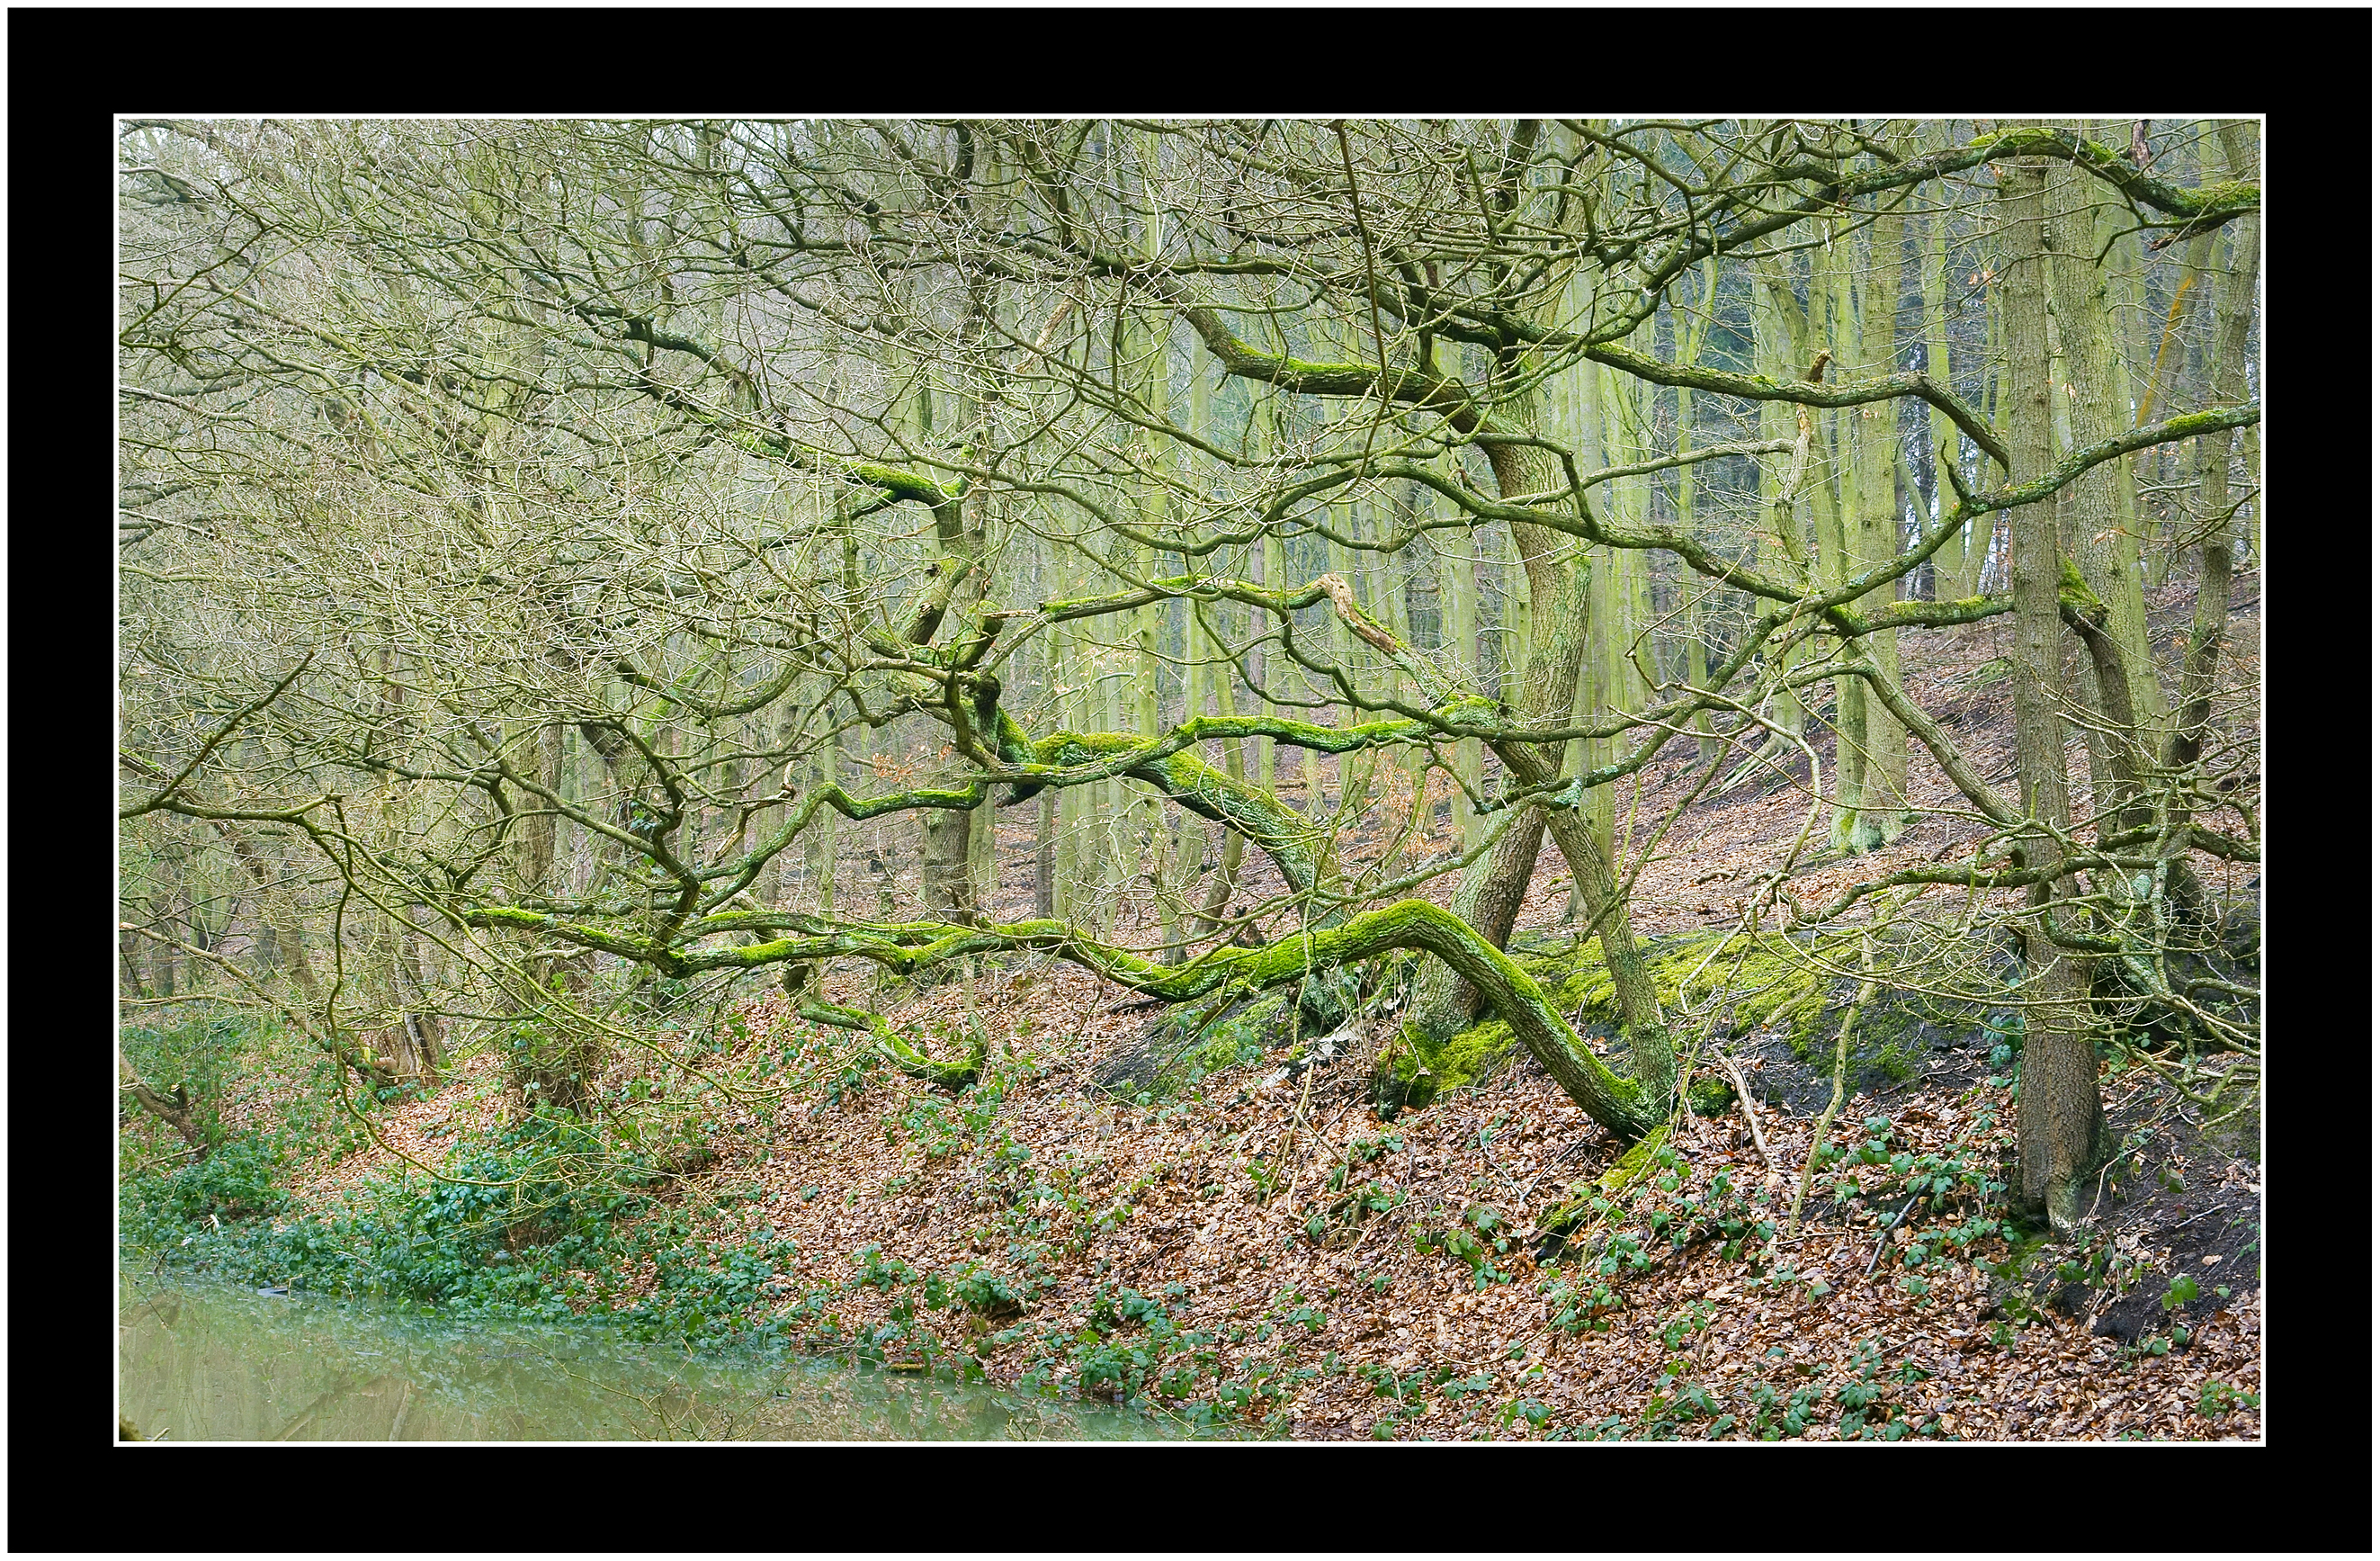
landscape, tree, nature, forest, branch, walking, winter, plant, leaf, trunk, moss, walk, foliage, green, park, soil, botany, fir, flora, trees, woods, yorkshire, seasons, sony, wakefield, woodland, habitat, vibrant, compact, ecosystem, tangled, parkland, managed, wintersett, hawpark, natural environment, woody plant